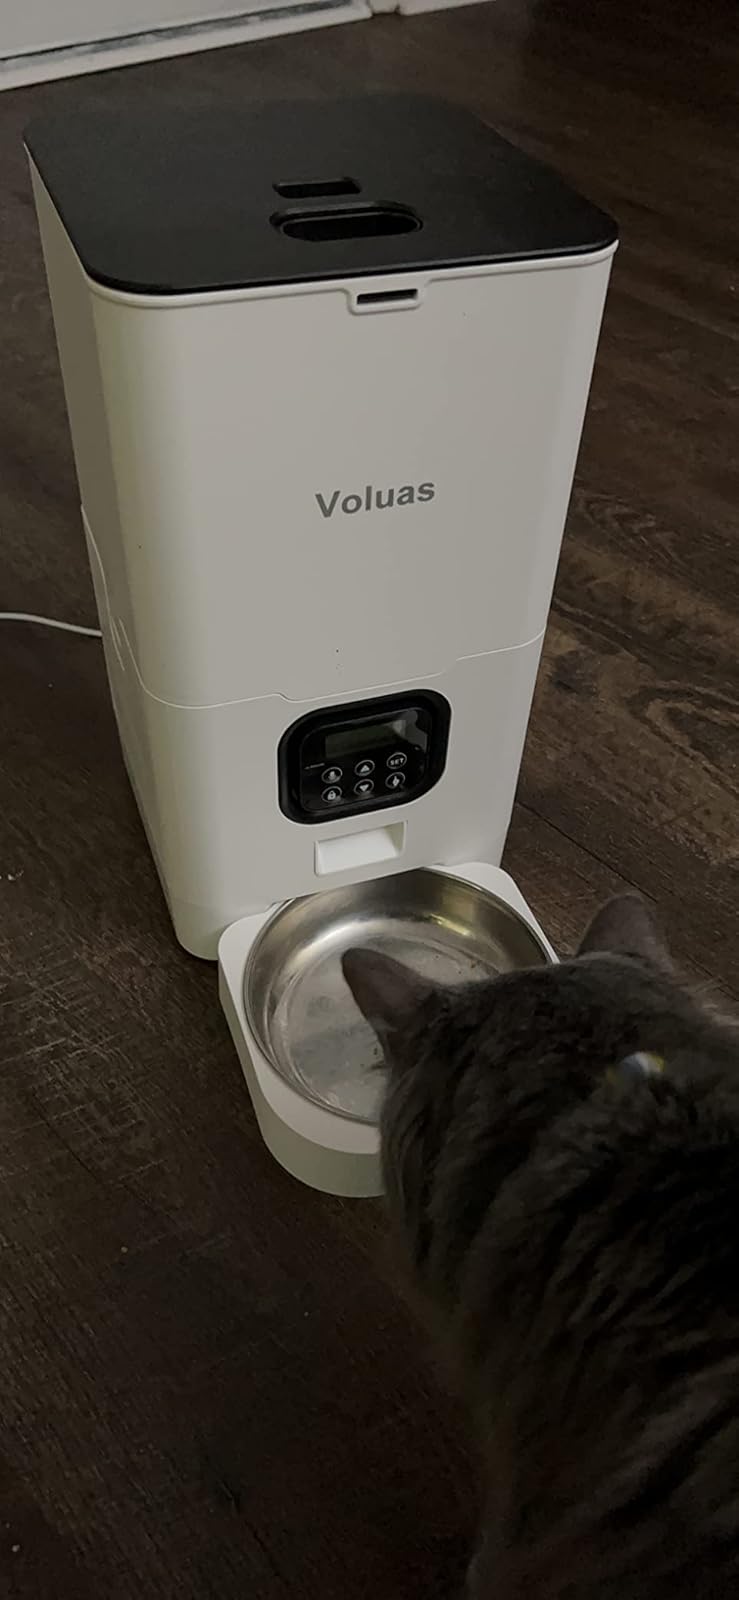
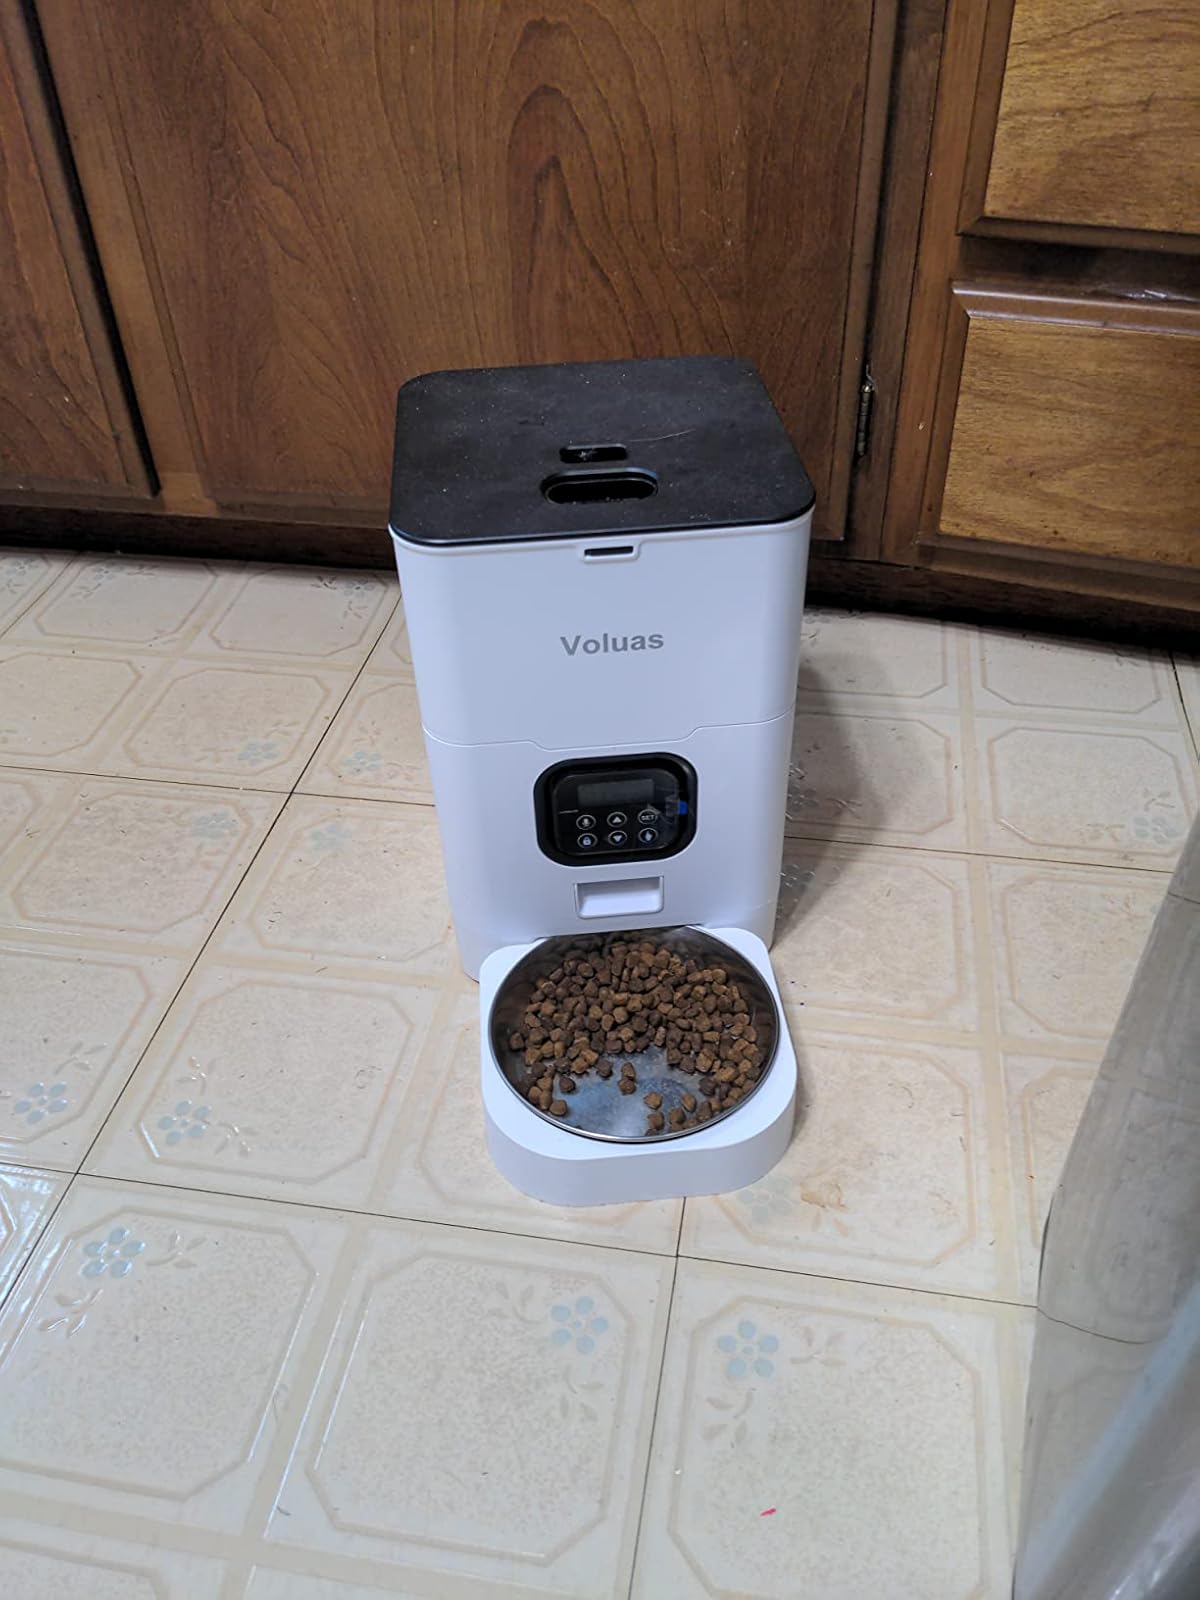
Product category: items_feeder
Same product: yes